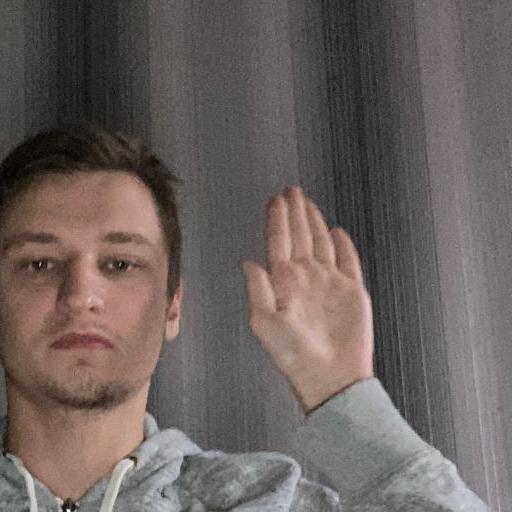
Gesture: stop